Cannelton Cotton Mill

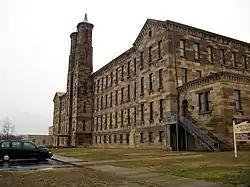
Mill in 2007, after adaptive restoration

Cannelton Cotton Mill, also known as Indiana Cotton Mill, is a National Historic Landmark of the United States located in Cannelton, Indiana, United States. Built in 1849 as an effort to expand textile milling out of New England, it was the largest industrial building west of the Allegheny Mountains, designed by Thomas Alexander Tefft, an early industrial architect. It was declared a National Historic Landmark in 1991.